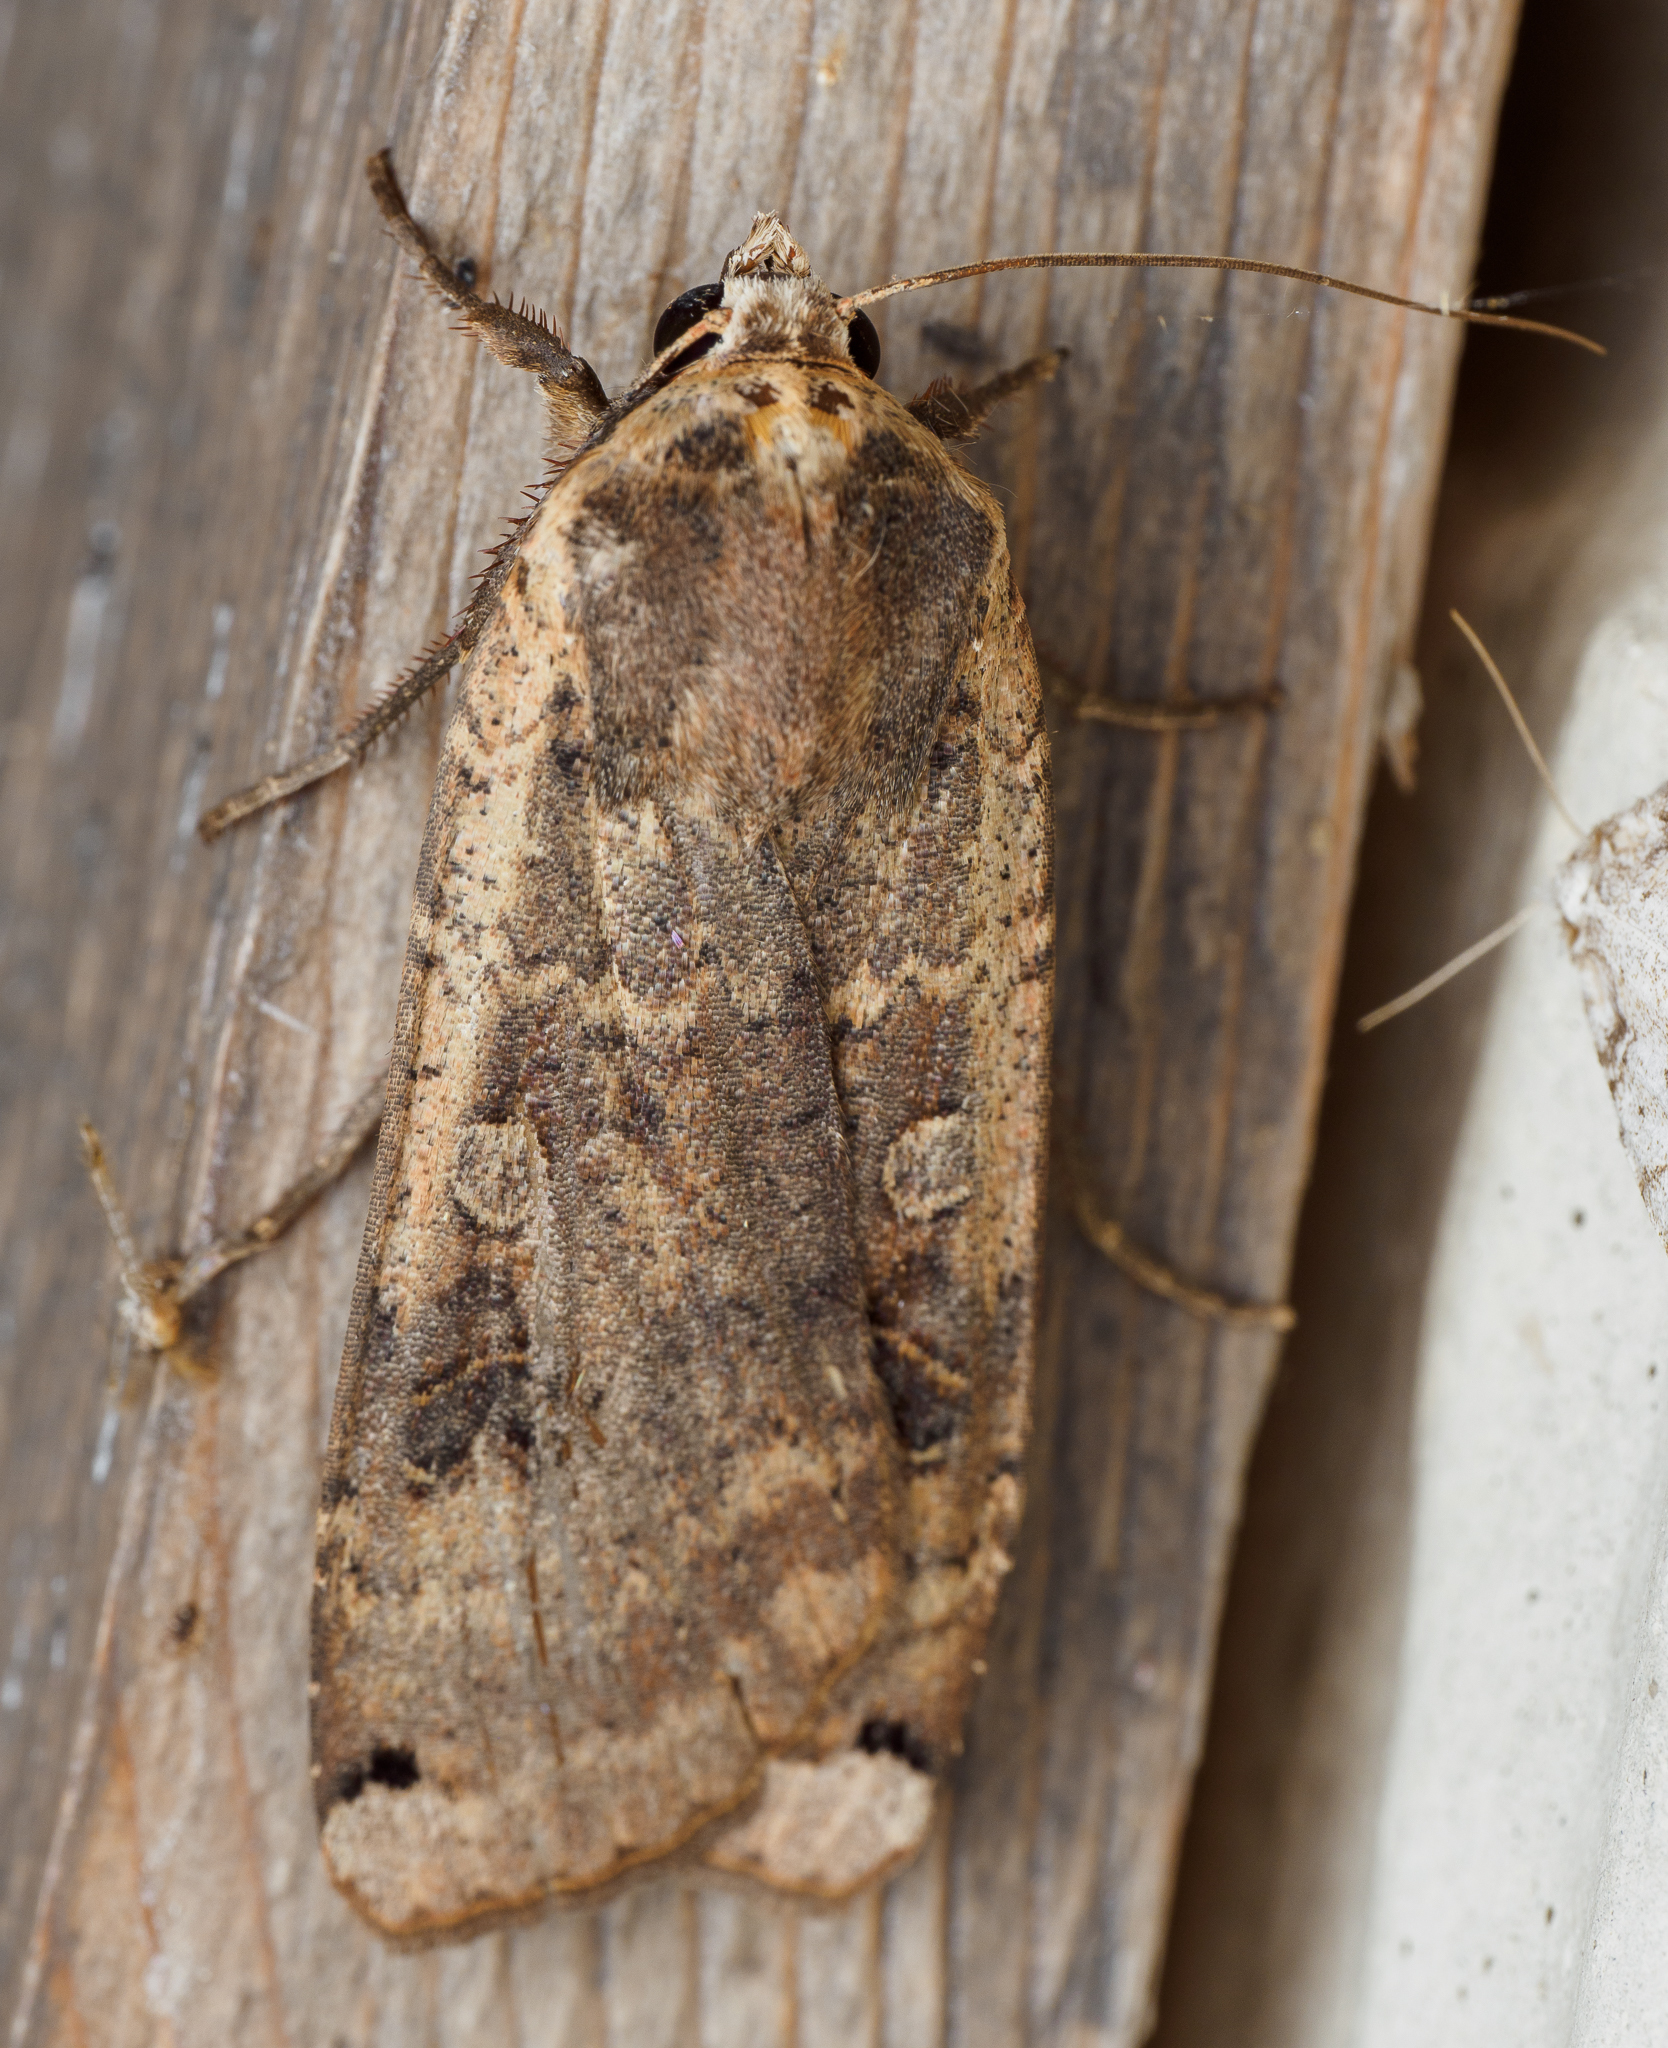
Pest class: cutworms